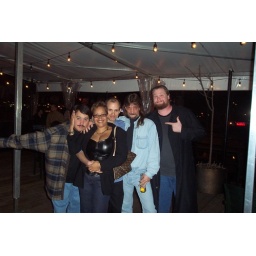
Taken on the roof top of a bar in Dallas during Brian's freedom party.